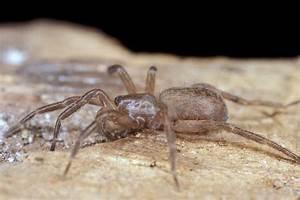
spider